Carrizo Gorge Railway

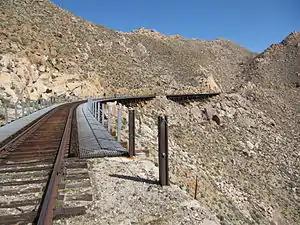
Carrizo Gorge Trestles

Sand hauling was the primary business for the CZRY from 1999 to 2005. The sand was used in making ready-mixed concrete for the construction markets in San Diego County, as it was loaded from Lindero to Campo and later from the Imperial Valley desert near Silica to Campo until 2007. There was also minor traffic of other goods between the U.S. and Mexico, mainly lumber for import. Rail car storage is another source of revenue on the east end of the Desert Line.